Taraxacum albidum

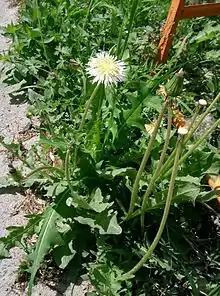
The flowers are held singly on smooth stems above the basal rosette of leaves

The deeply lobed leaves of this tap-rooted perennial plant form a basal rosette from which the long, slightly downy, unbranched hollow scapes (flower stalks) rise to around 40 cm (1 ft 4in). It blooms once a year, usually in spring (March to May) but sometimes in late autumn. Each scape bears a single flower head consisting of many small, white ray florets, opening from a rounded bud consisting of narrow green bracts.